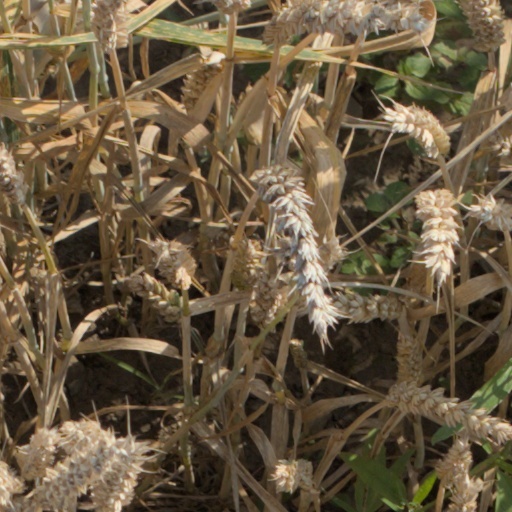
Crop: wheat